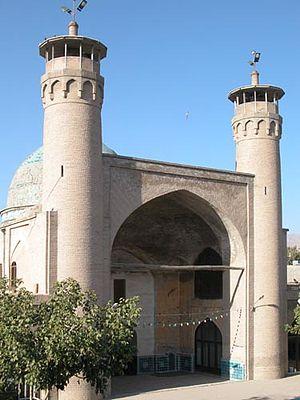
Cet article présente une liste de mosquées d'Iran, non exhaustive.